Jonathan Trevethick

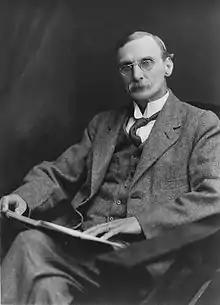
Trevethick in 1920.

Jonathan Trevethick (1864 – 16 October 1939) was a New Zealand politician. He was a member of the New Zealand Legislative Council from 1930 to 1939.